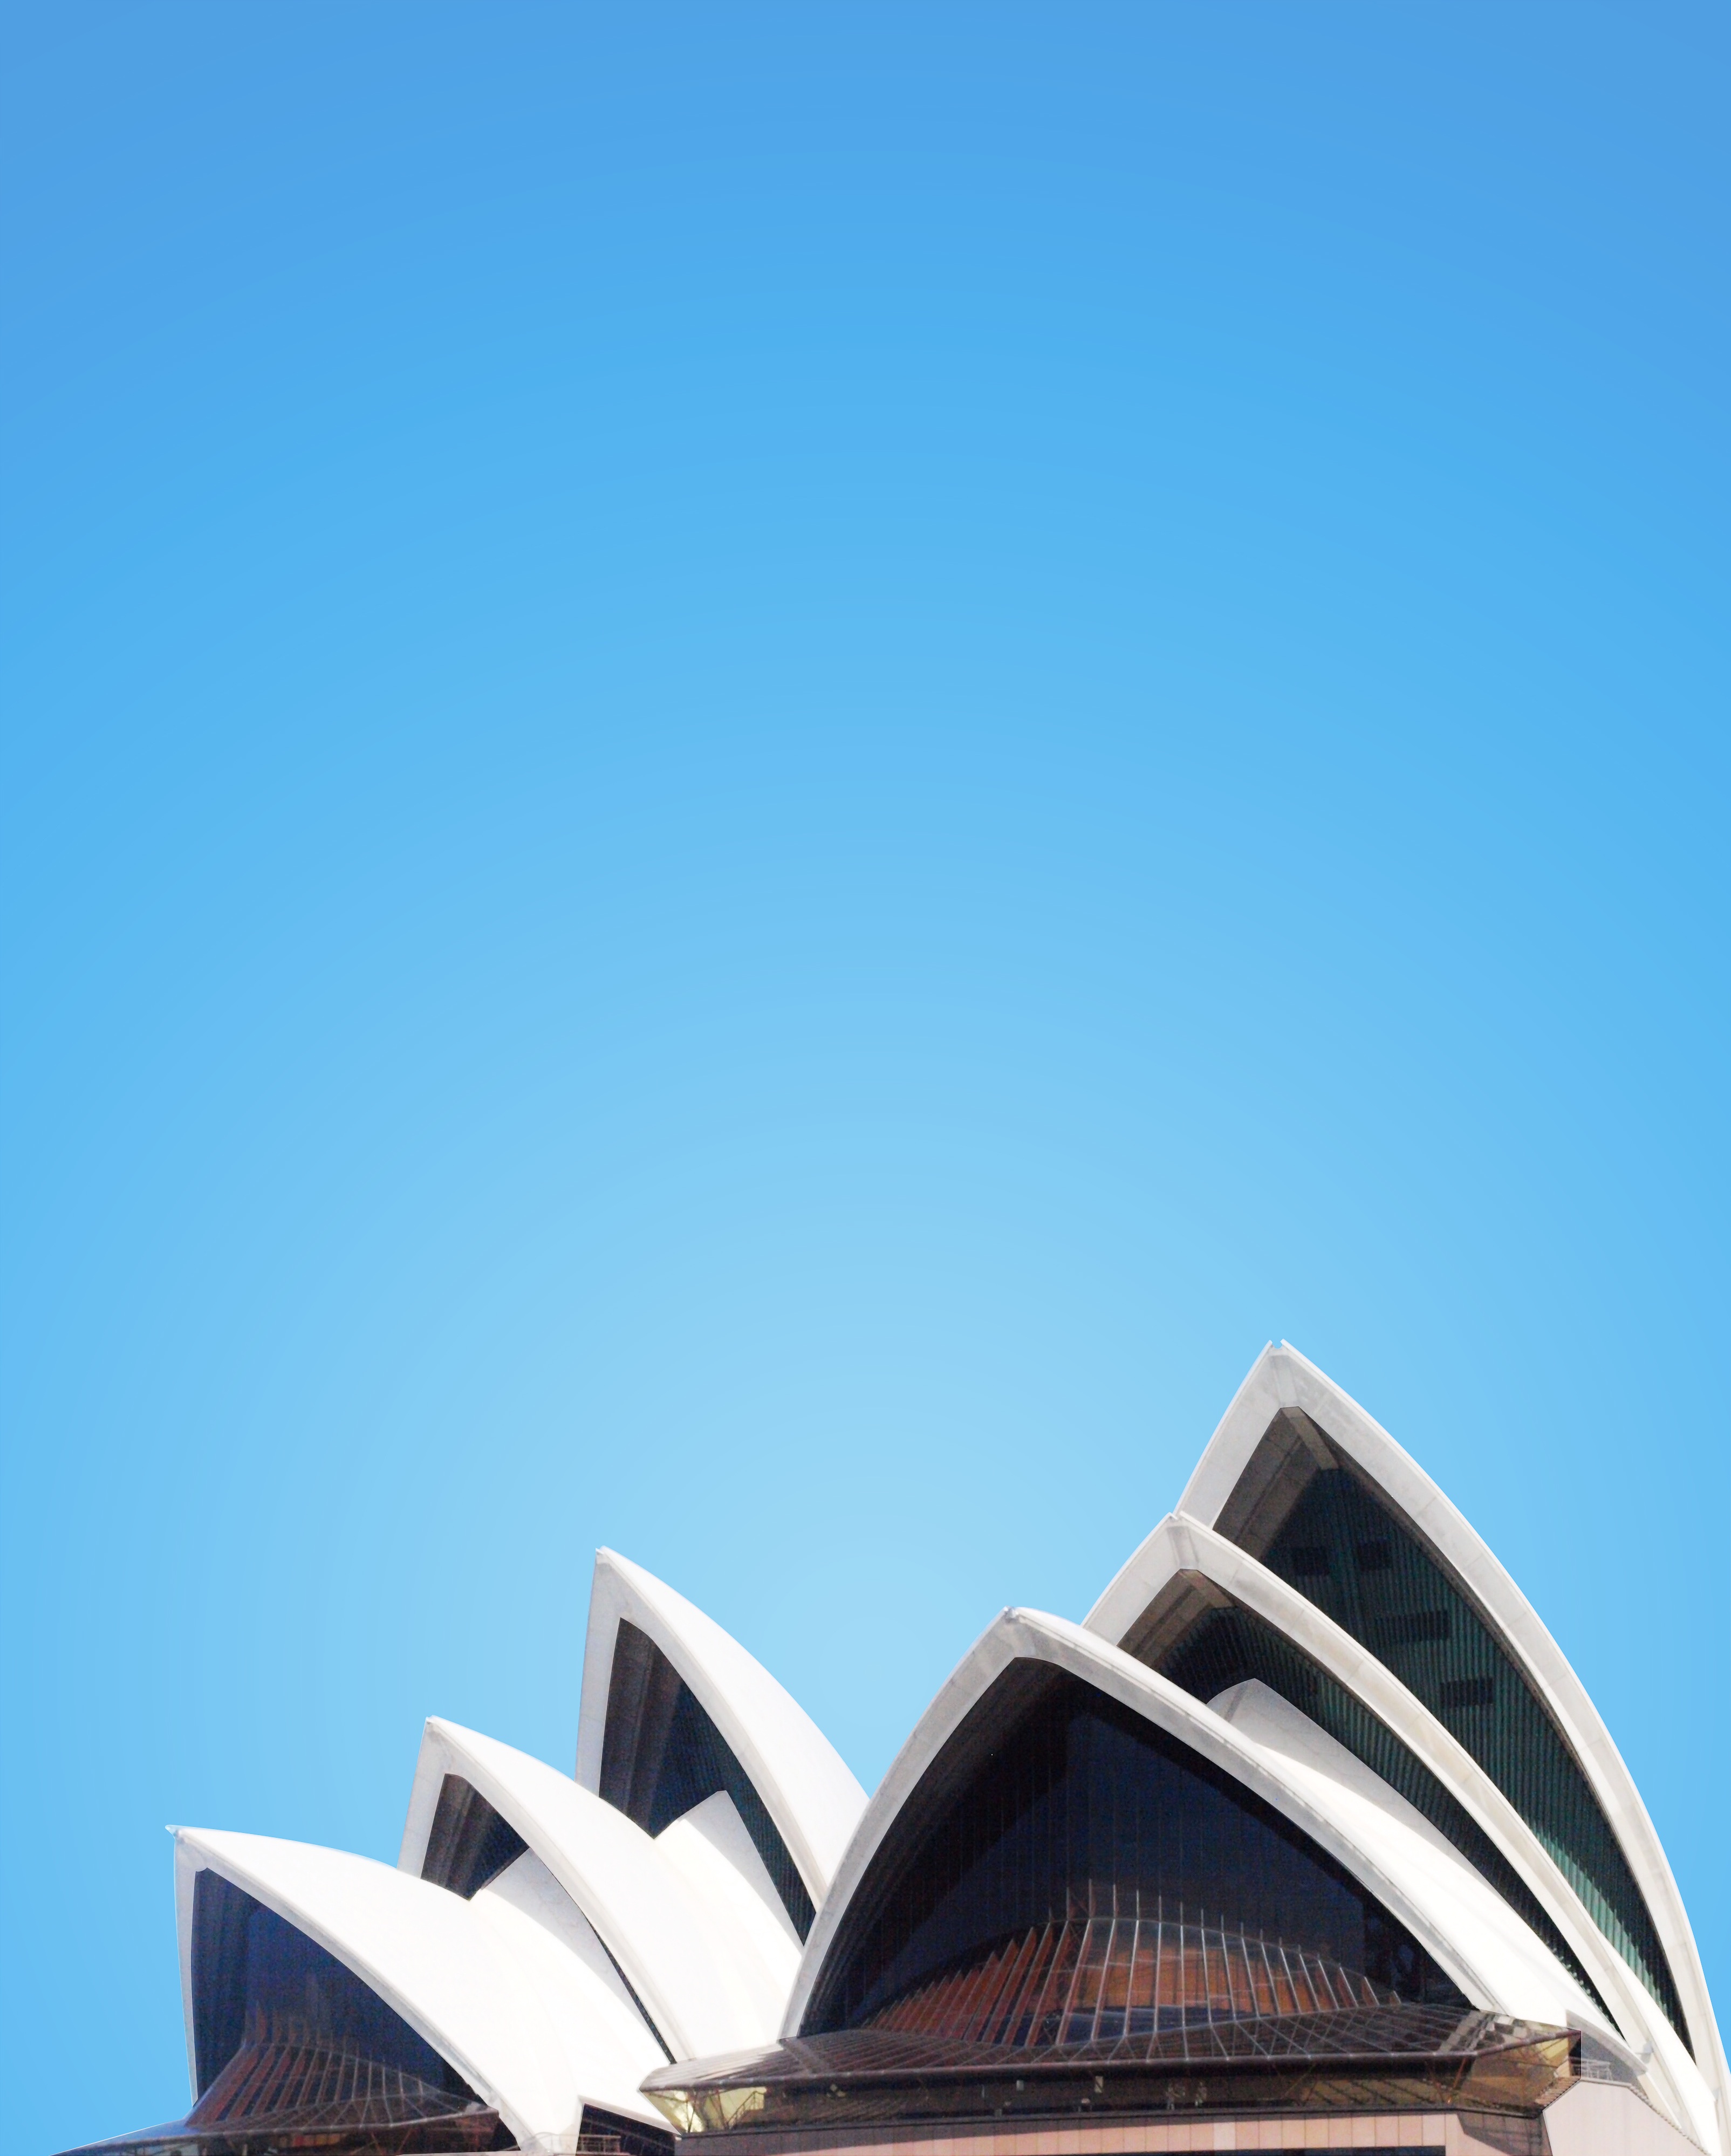
sky, skyscraper, blue